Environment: real
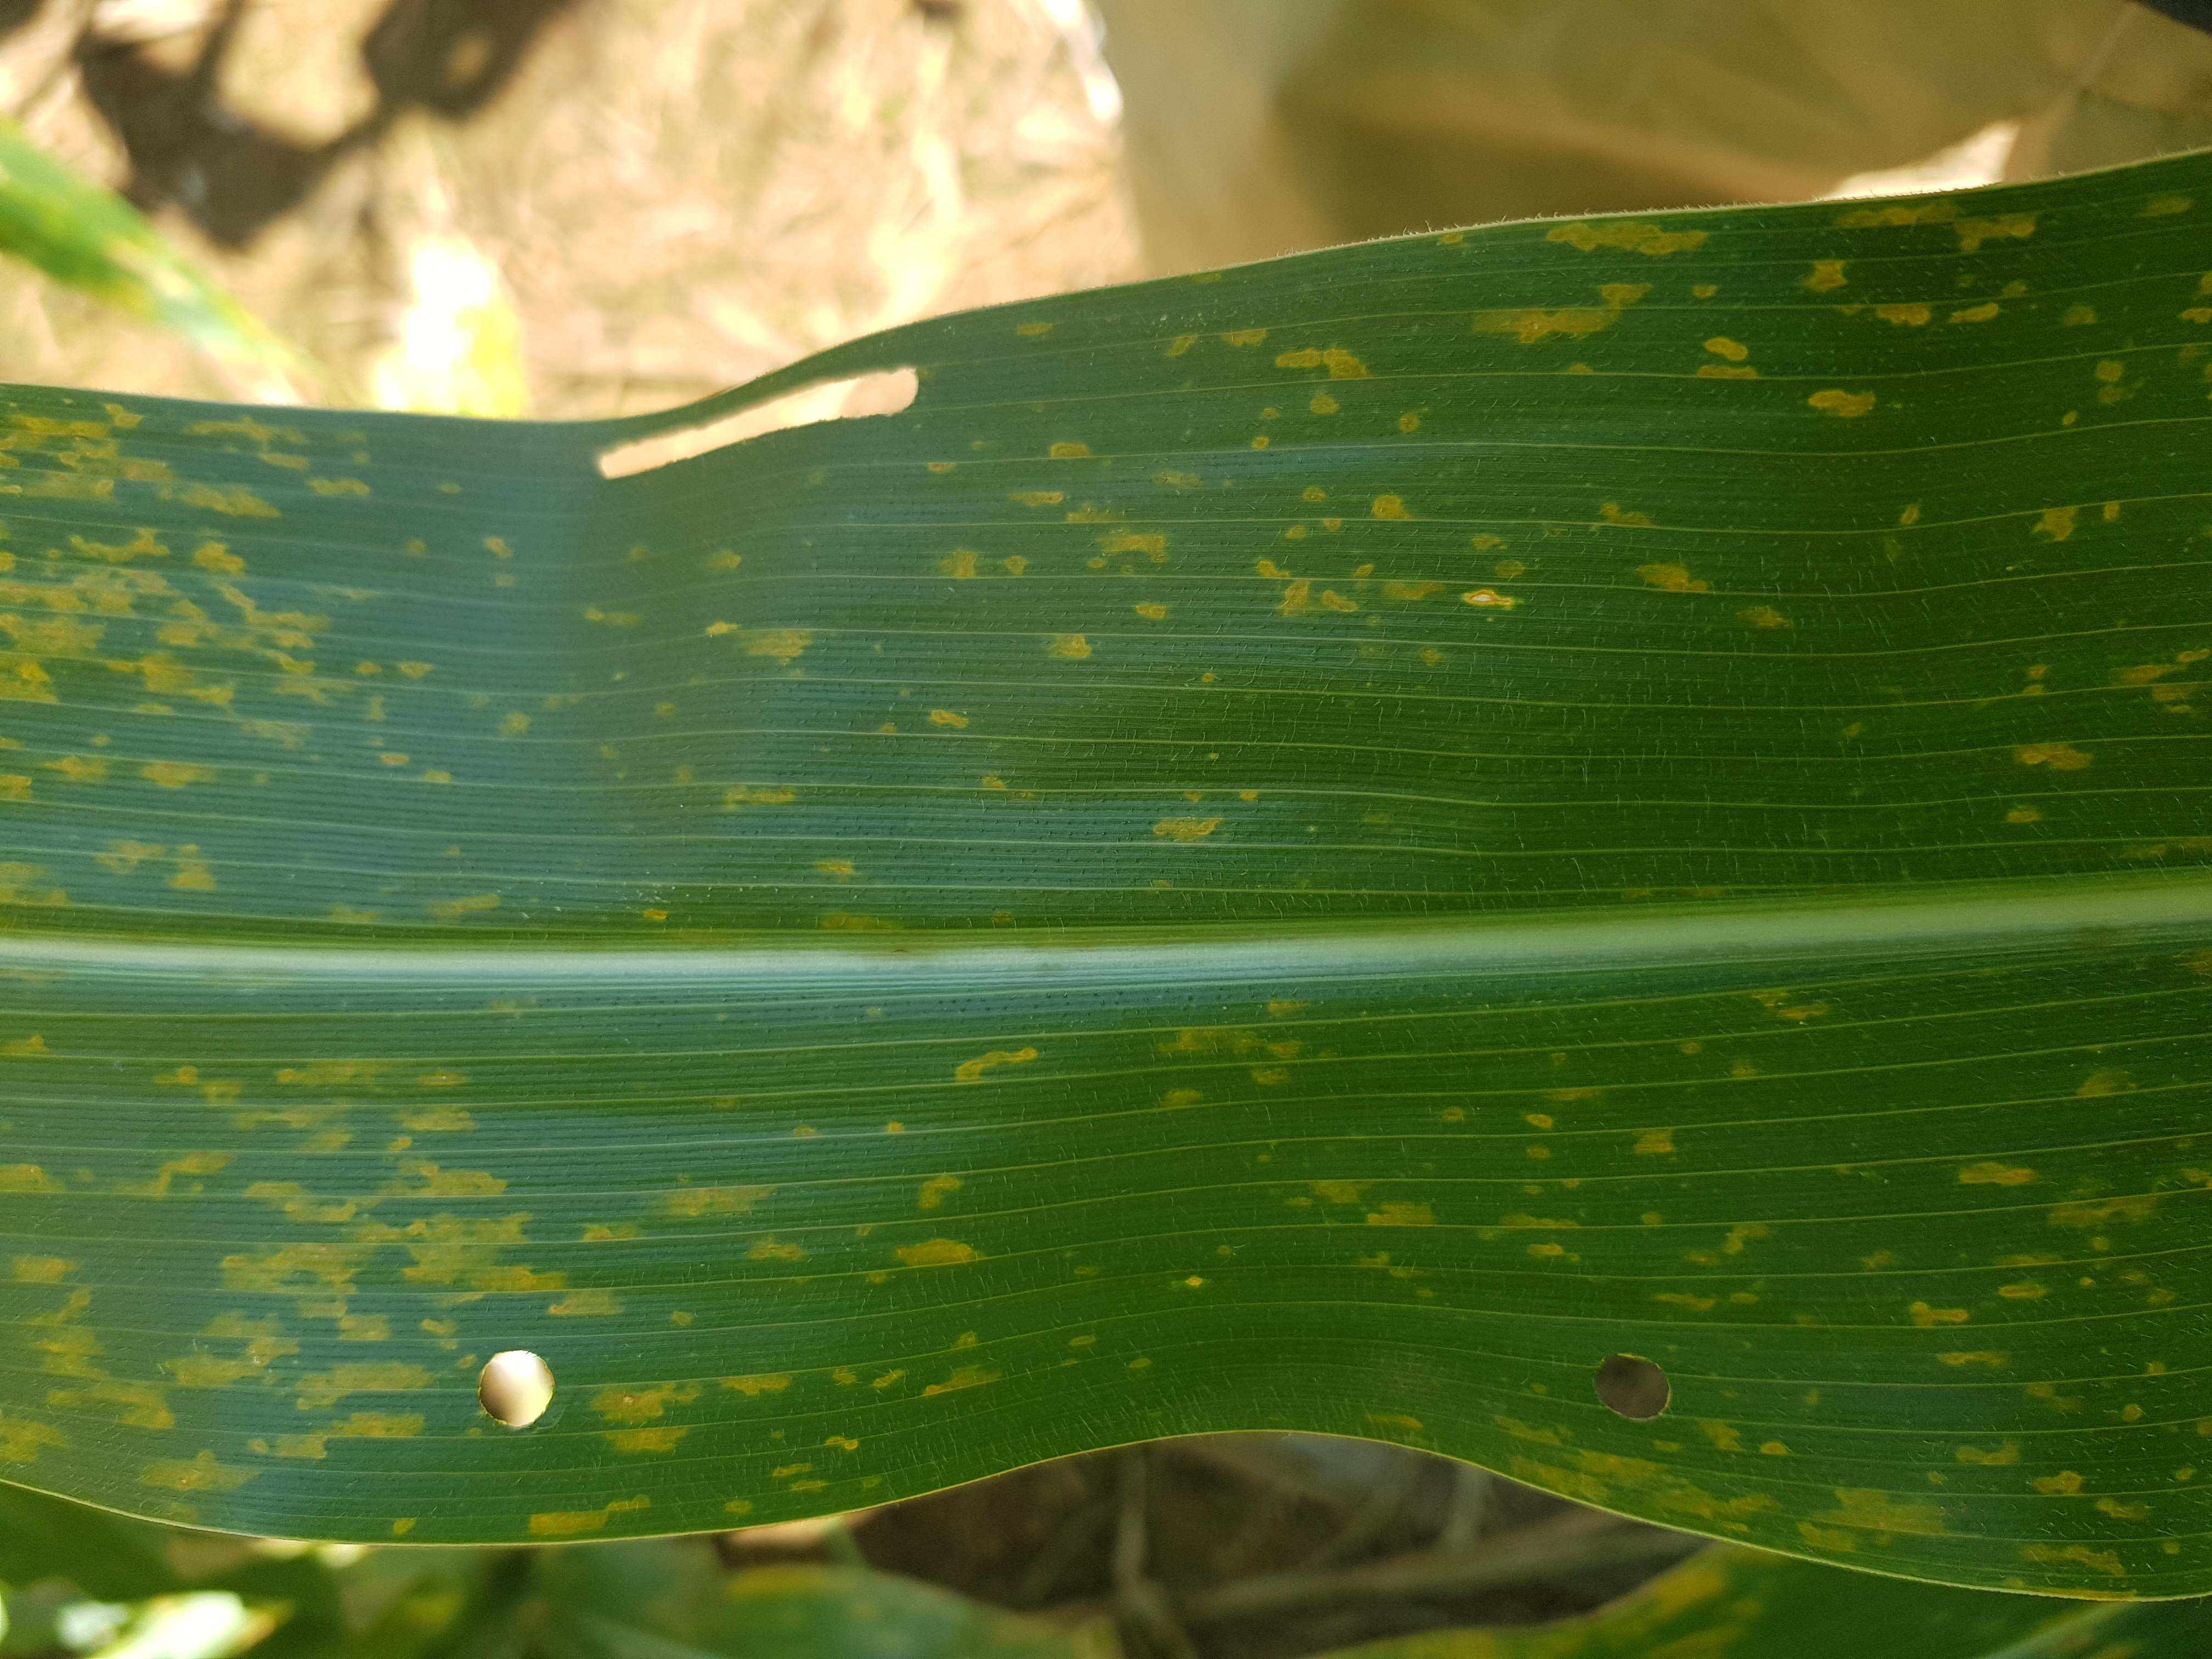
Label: gray_leaf_spot